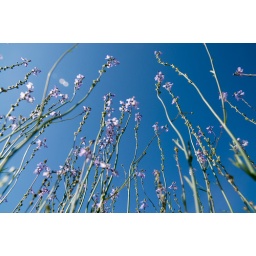
Some pics around the house before the beach